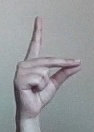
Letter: ta